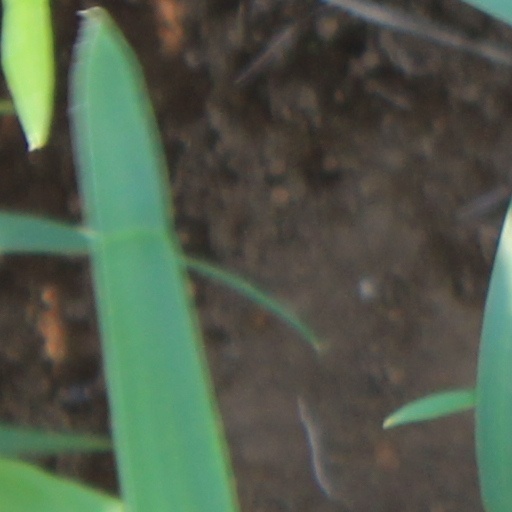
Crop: wheat